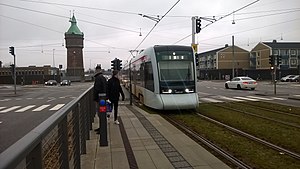
Vandtårnet Station / Galleri
Vandtårnet Station, med undernavnet Ringvejen, er en letbanestation i Aarhus beliggende i bydelen Christiansbjerg. Stationen ligger på Randersvej ved krydset med Hasle Ringvej. Stationen er anlagt midt på vejen og består af to sideliggende perroner. De er anbragt på hver sin side af krydset med en placering umiddelbart efter dette set i forhold til køreretningen. Adgang sker via fodgængerfelterne i krydset. På hver perron er der en kort overdækning med bænke og en rejsekort-billetautomat.